Plaza de la Leña

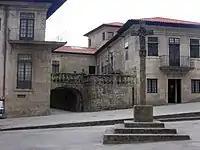
Calvary and baroque Pazos

Pasantería and Figueroa streets converge in the square. On the east side of the square are the 18th-century Baroque Pazos García Flórez and Castro Monteagudo (now part of the Pontevedra Museum) linked by a kind of granite arch bridge. On the north, south and west sides there are popular Galician houses with wooden arcades and galleries on the west and south sides and balconies decorated with flowers on the north and south sides. The upper floors were once used for dwellings. The height of the houses varies between one and two floors.